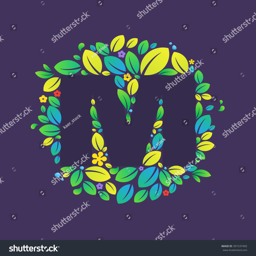
m letter logo in a circle of leaves and flowers .